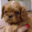
Label: dog